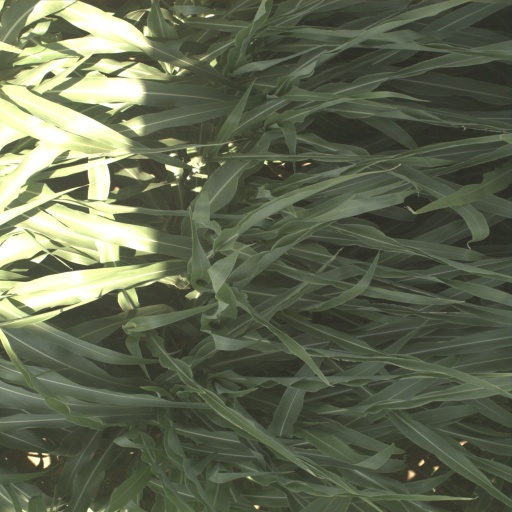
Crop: sorghum